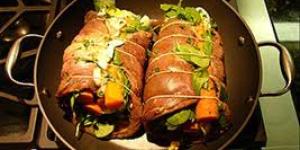
matambre en sus jugos